Francis Harvey Green

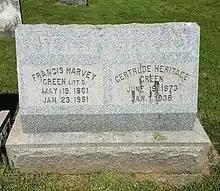
Francis Harvey and Gertrude Heritage Green grave at Siloam United Methodist Church cemetery in Bethel Township, Pennsylvania.

Bethel township named the first non-single room school in their township after Dr. Green. He was present at the groundbreaking ceremony and spoke of education in Bethel. Green died within a few months and was not able to see the completion and opening of the school. The dedication for Francis Harvey Green School took place on November 9, 1952. The school was demolished in 2010.